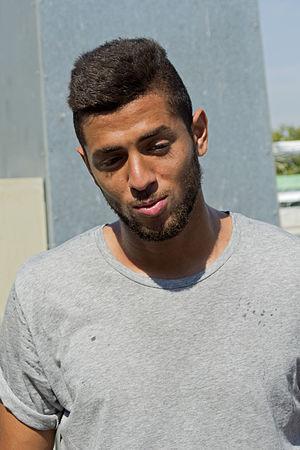
Amro Tarek Abdel-Aziz, né le 17 mai 1992 à Los Angeles aux États-Unis, est un footballeur américano-égyptien. Il joue au poste de défenseur aux Red Bulls de New York en MLS.